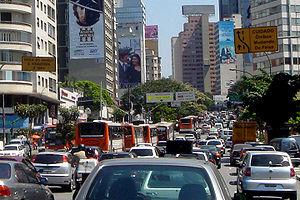
Les effets du bruit sur la santé sont tous les effets que les sons peuvent avoir sur la santé. Ils sont la conséquence d'une exposition plus ou moins régulière, subie ou volontaire au bruit ambiant à des intensités sonores trop élevées. Une exposition en milieu de travail ou dans la vie courante à un niveau excessif de bruit peut causer des troubles de l'audition, mais aussi de l'hypertension, Maladie coronarienne éventuellement ischémiques, rendre irritable et induire les troubles du sommeil. Des troubles du système immunitaire et des avortements ont aussi été attribués à l'exposition au bruit. Il s'agit d'un enjeu de santé publique.
Le transport est le déplacement d'objets, de marchandises, ou d'individus d'un endroit à un autre. Les modes de transport incluent l'aviation, le chemin de fer, le transport routier, le transport maritime, le transport par câble, l'acheminement par pipeline et le transport spatial. Le mode dépend également du type de véhicule ou d'infrastructure utilisé. Les moyens de transport peuvent inclure les véhicules à propulsion humaine, l'automobile, la moto, le scooter, le bus, le métro, le tramway, le train, le camion, la marche à pied, l'ascenseur, l'hélicoptère, le bateau ou l'avion, etc. Le type de transport peut se caractériser par son appartenance au secteur public ou privé.